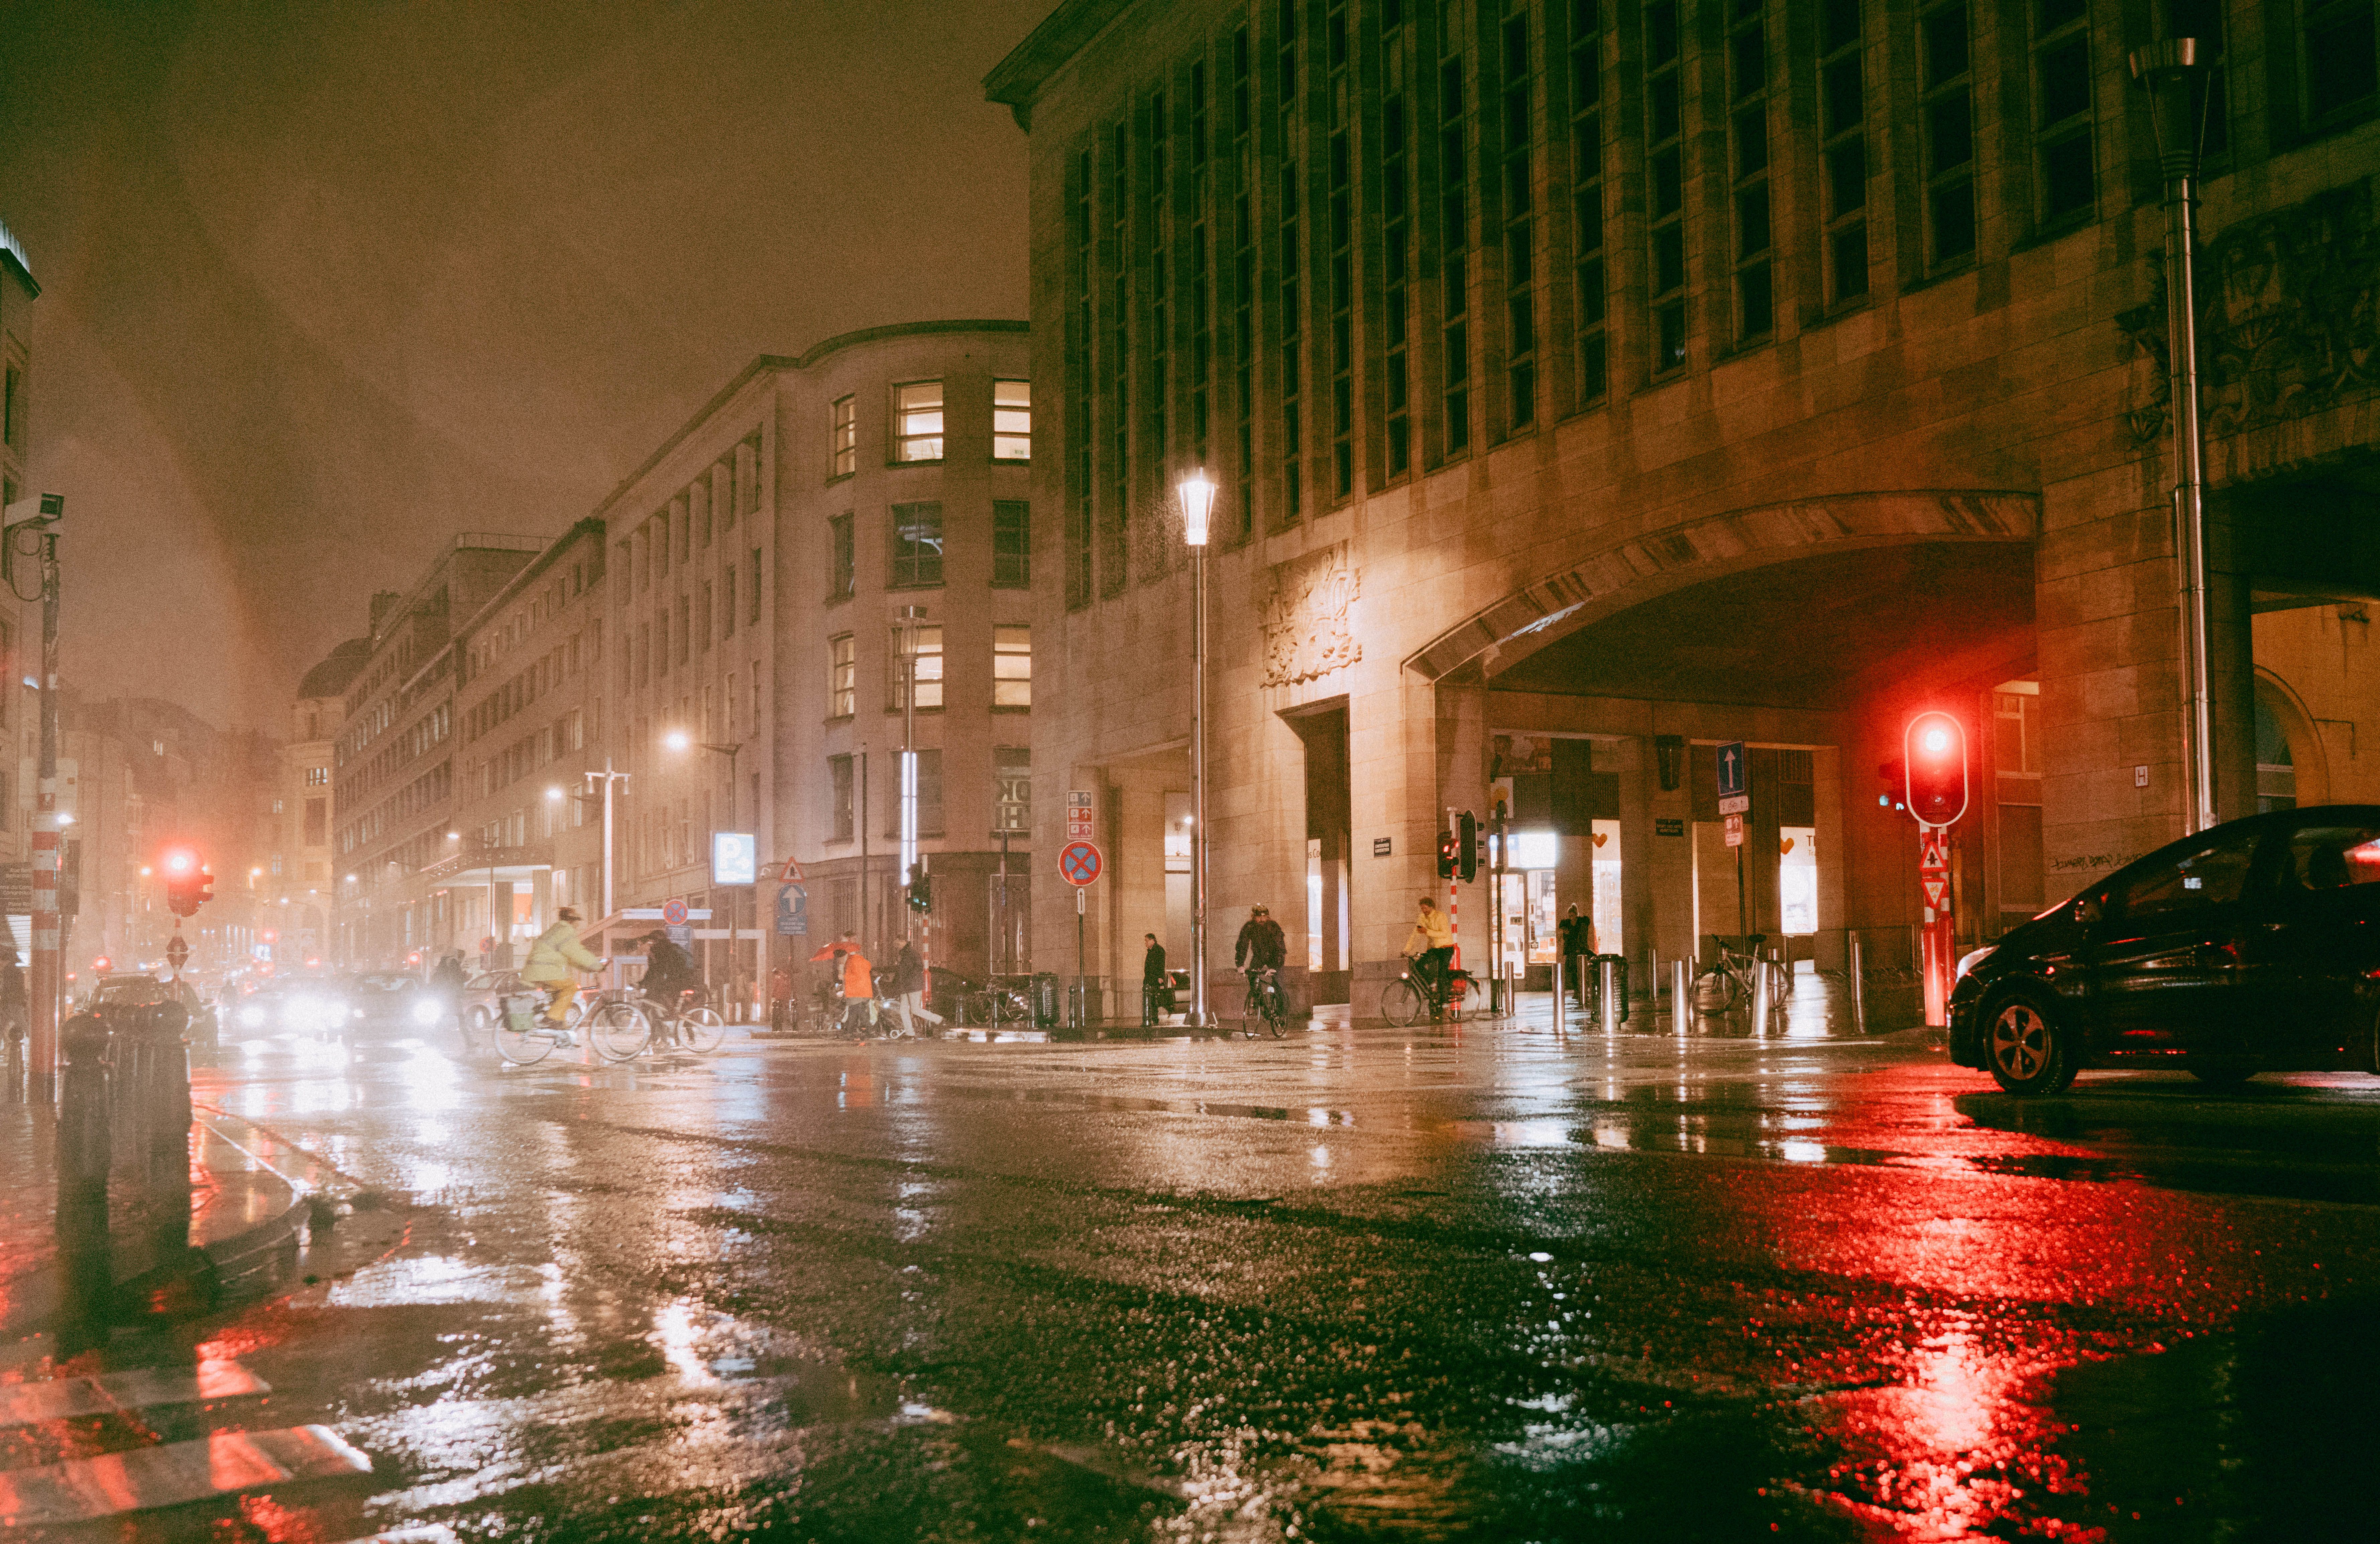
traffic, street, night, rain, city, urban, cityscape, downtown, europe, evening, reflection, weather, historic, lighting, fabric, brussel, belgium, capital, brussels, nacht, conservation, european, heritage, regen, preservation, strafe, cultural, mobility, institutions, reopen, kuturerbe, urban area, human settlement